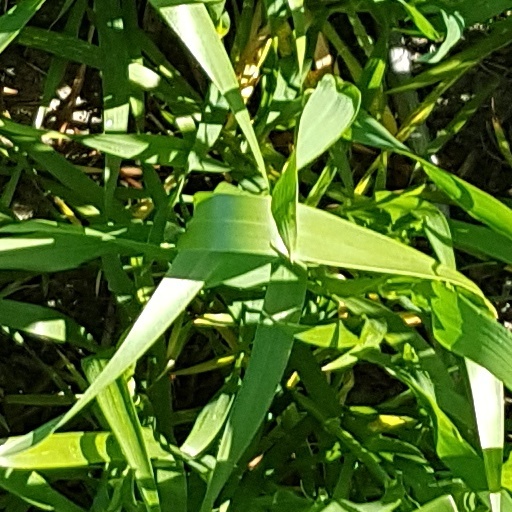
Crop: wheat